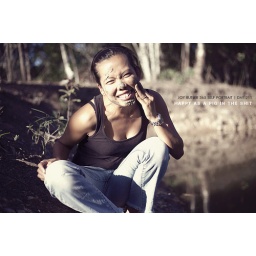
The house is painted, and it looks shit hot! I'm now as happy as a pig in the shit!